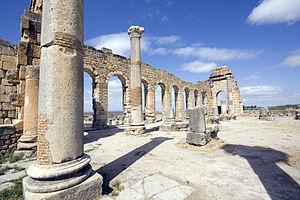
Volubilis est une ville antique berbère, puis romanisée, capitale du royaume de Maurétanie, située dans la plaine du Saïss au Maroc, sur les bords de l'oued Rhoumane, rivière de la banlieue de Meknès, non loin de la ville sainte de Moulay Driss Zerhoun où repose Idriss Iᵉʳ, fondateur de la dynastie des Idrissides.